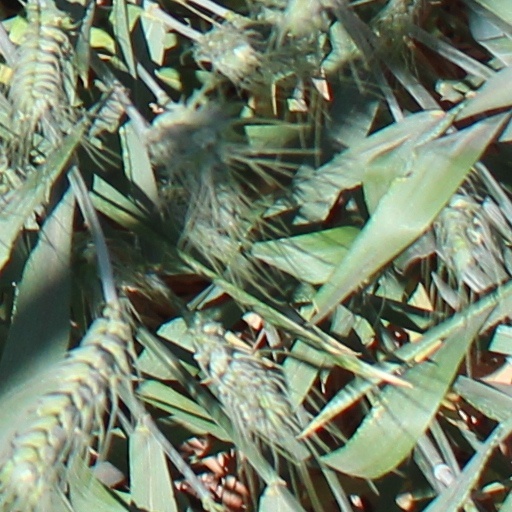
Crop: wheat